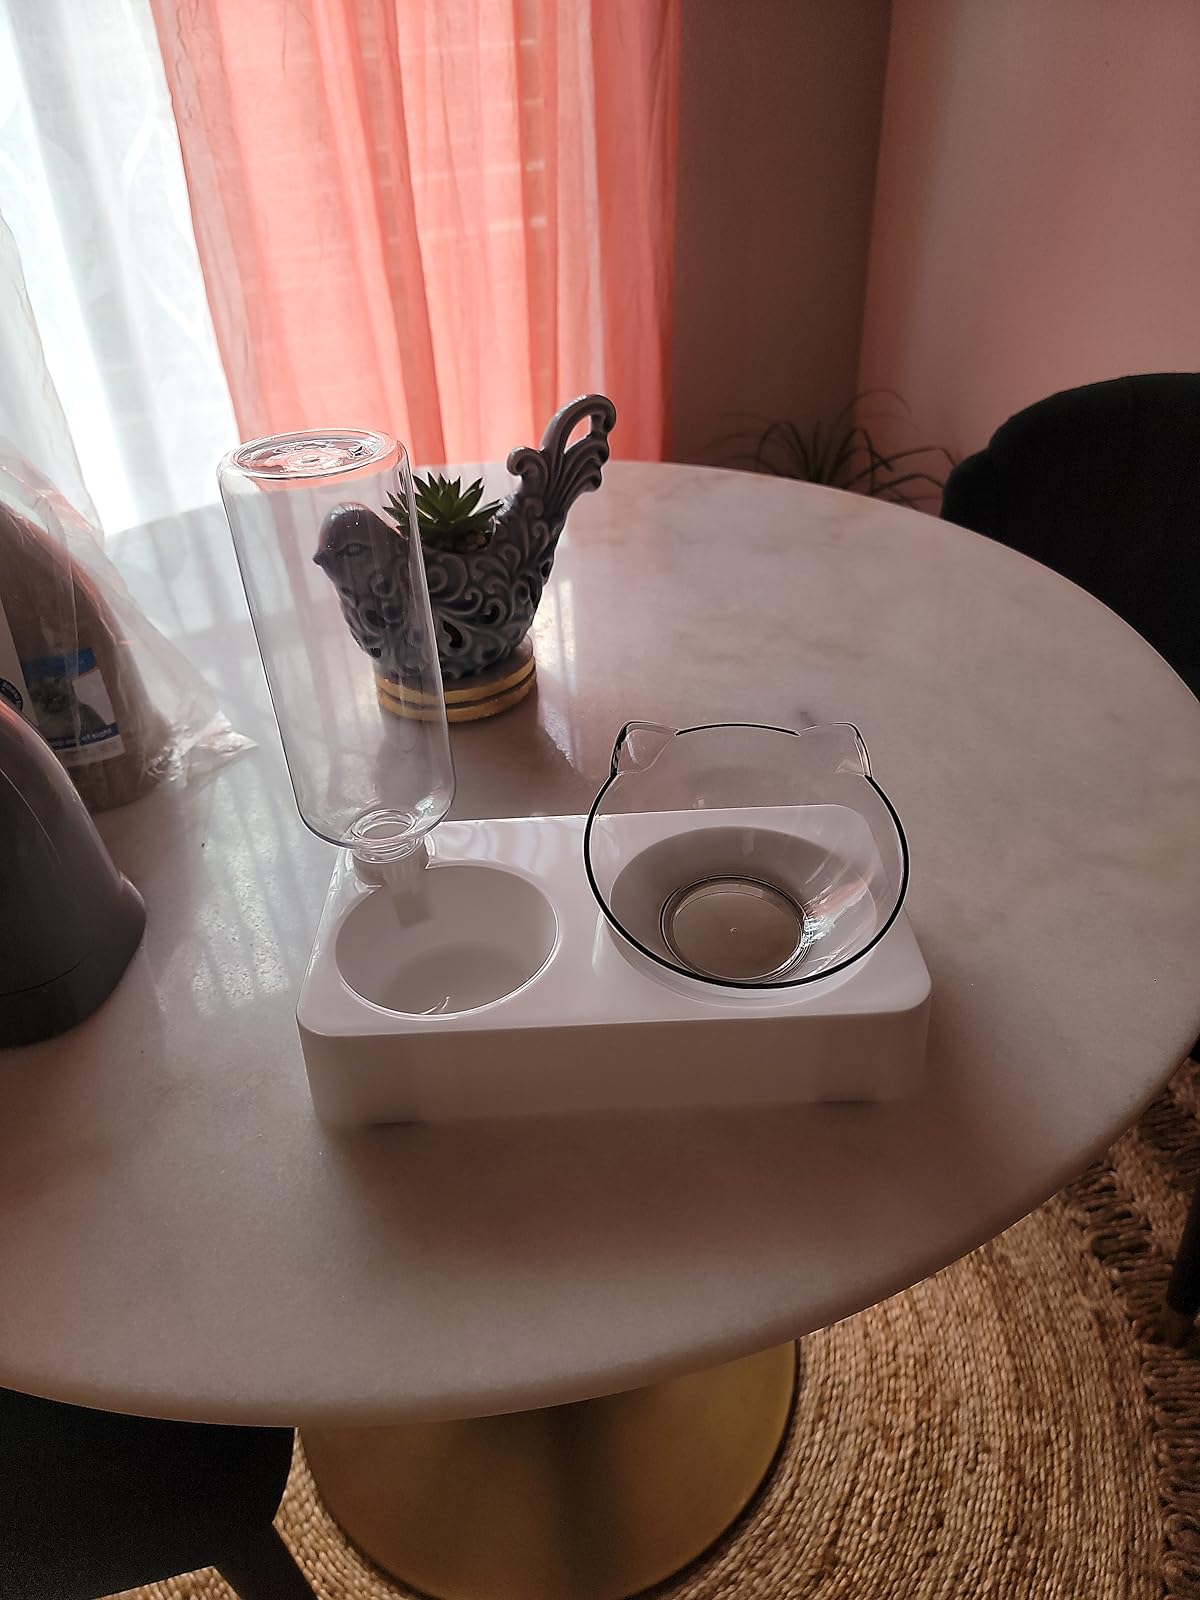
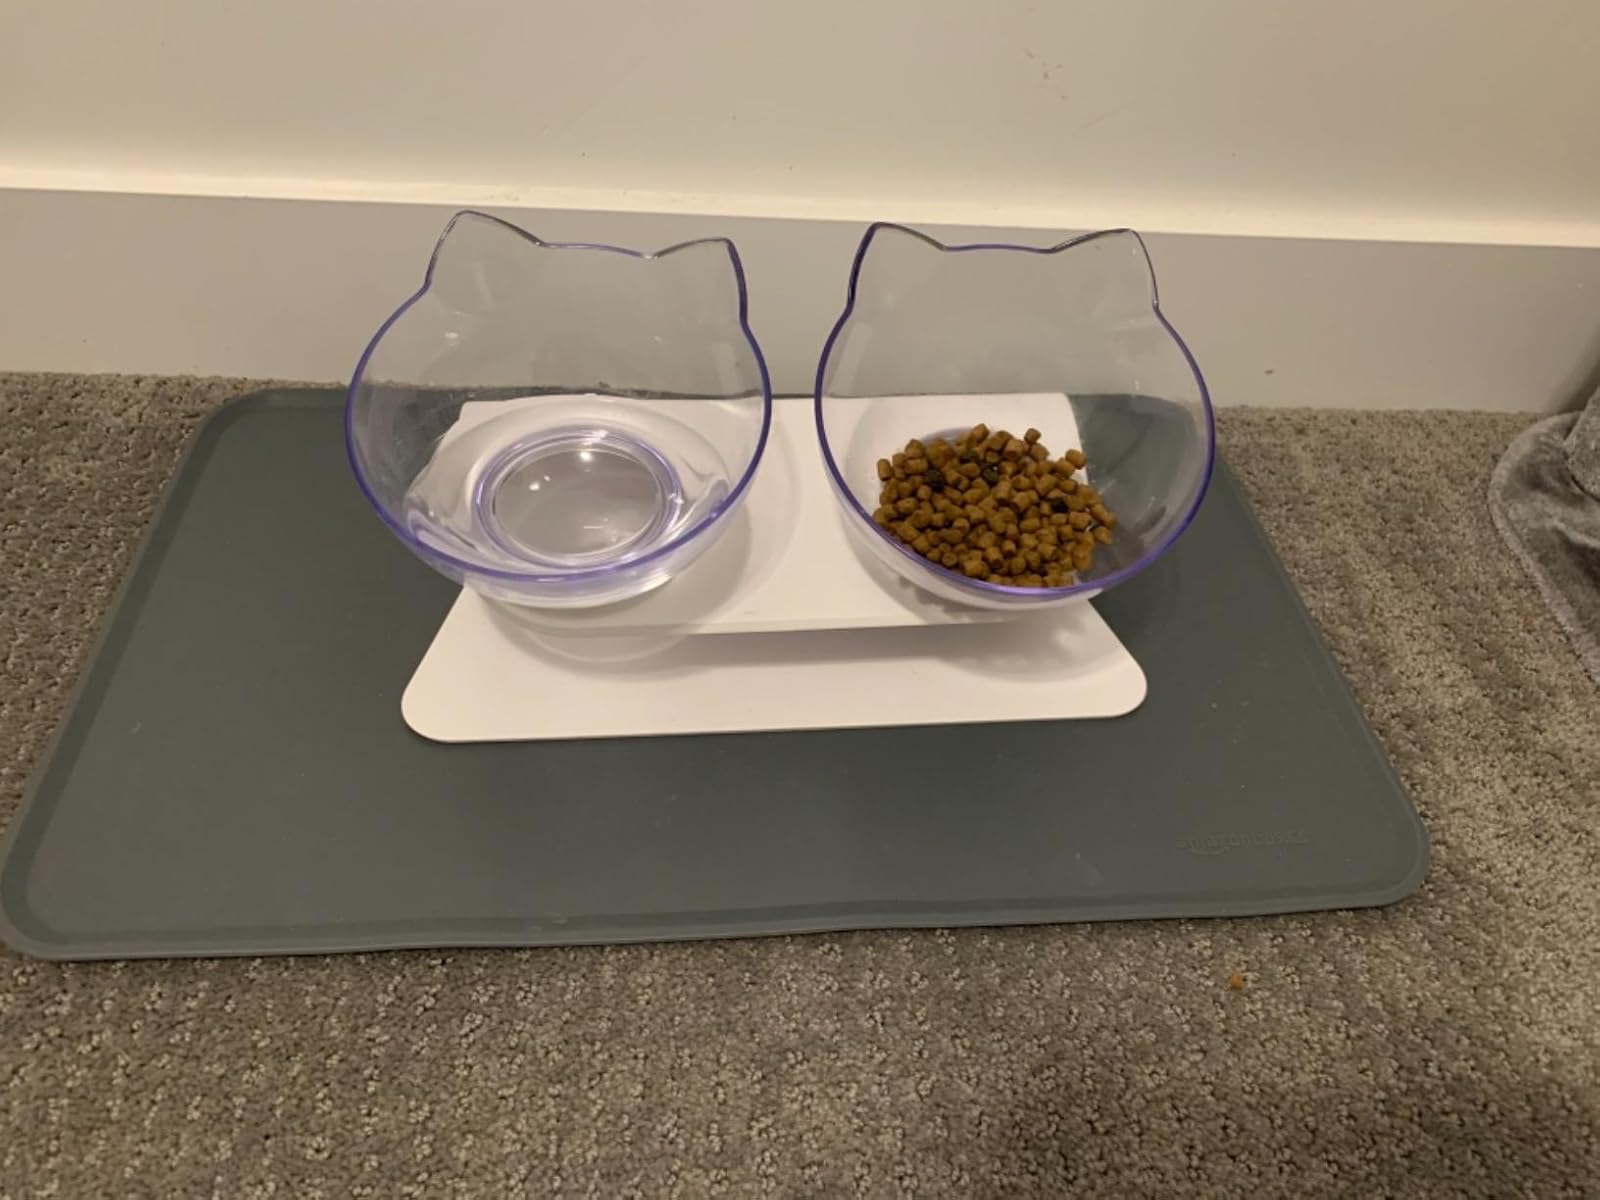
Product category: items_bowl
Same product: no